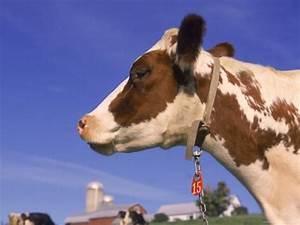
cow